John Dinham (1359–1428)

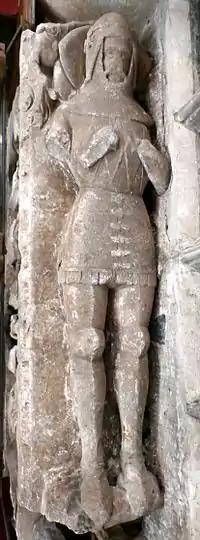
Effigy of Sir John Dinham (1359–1428), St Mary's Church, Kingskerswell. The arms of Dinham are visible sculpted in low-relief on the chest of his surcoat: "four fusils in fess"

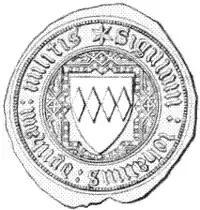
Seal of Sir John Dinham (1359–1428) appendant to an indenture dated 9 Richard II (1385), showing the arms of Dynham: "four fusils in fess" with inscription: "Sigillum Johannis Dynham militis" ("seal of John Dynham, knight")

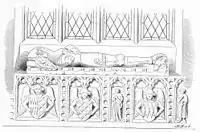
Effigy of Sir John Dinham (1359–1428), St Mary's Church, Kingskerswell, north aisle Two female effigies also survive separately, believed to represent two of his three wives. Rogers (1890) suggests one of the ladies to be his second wife Maud Maltravers from the heraldic evidence on Dinham's chest tomb, the arms of her father Sir John Maltravers of Hook, Dorset, being "Sable, a fret or". Under the effigy the Dinham arms impale the arms "fretty".

Sir John Dinham (1359–1428) was a knight from Devonshire, England. His principal seats were at Hartland in North Devon, Kingskerswell and Nutwell in South Devon, and Buckland Dinham in Somerset and Cardinham in Cornwall. He killed one of the murderers of his father in Exeter Cathedral, for which he was pardoned by the king. He later broke into Hartland Abbey and assaulted the abbot over a long-standing disagreement, and also performed other acts of violence. He married three times; his heir was John Dinham (1406–1458). His effigy survives in the Kingskerswell parish church.